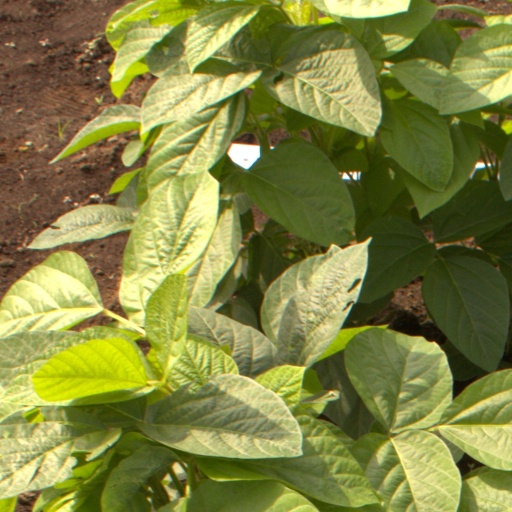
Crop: soybean